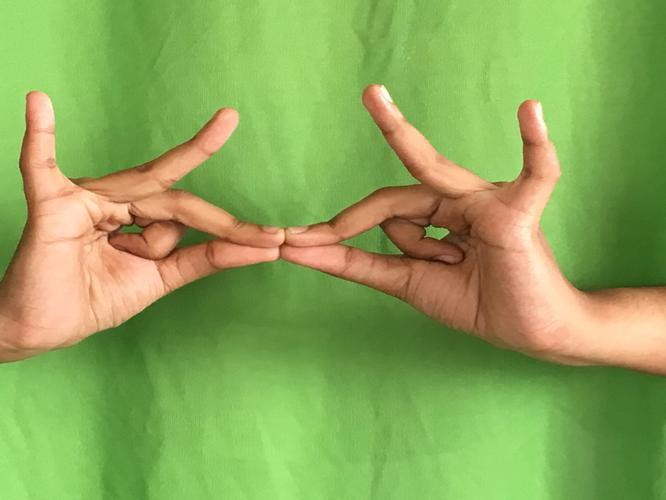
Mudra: Sakata
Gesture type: double_hand